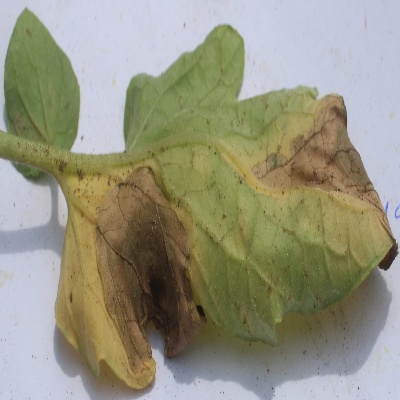
Crop: Tomato
Condition: verticulium wilt